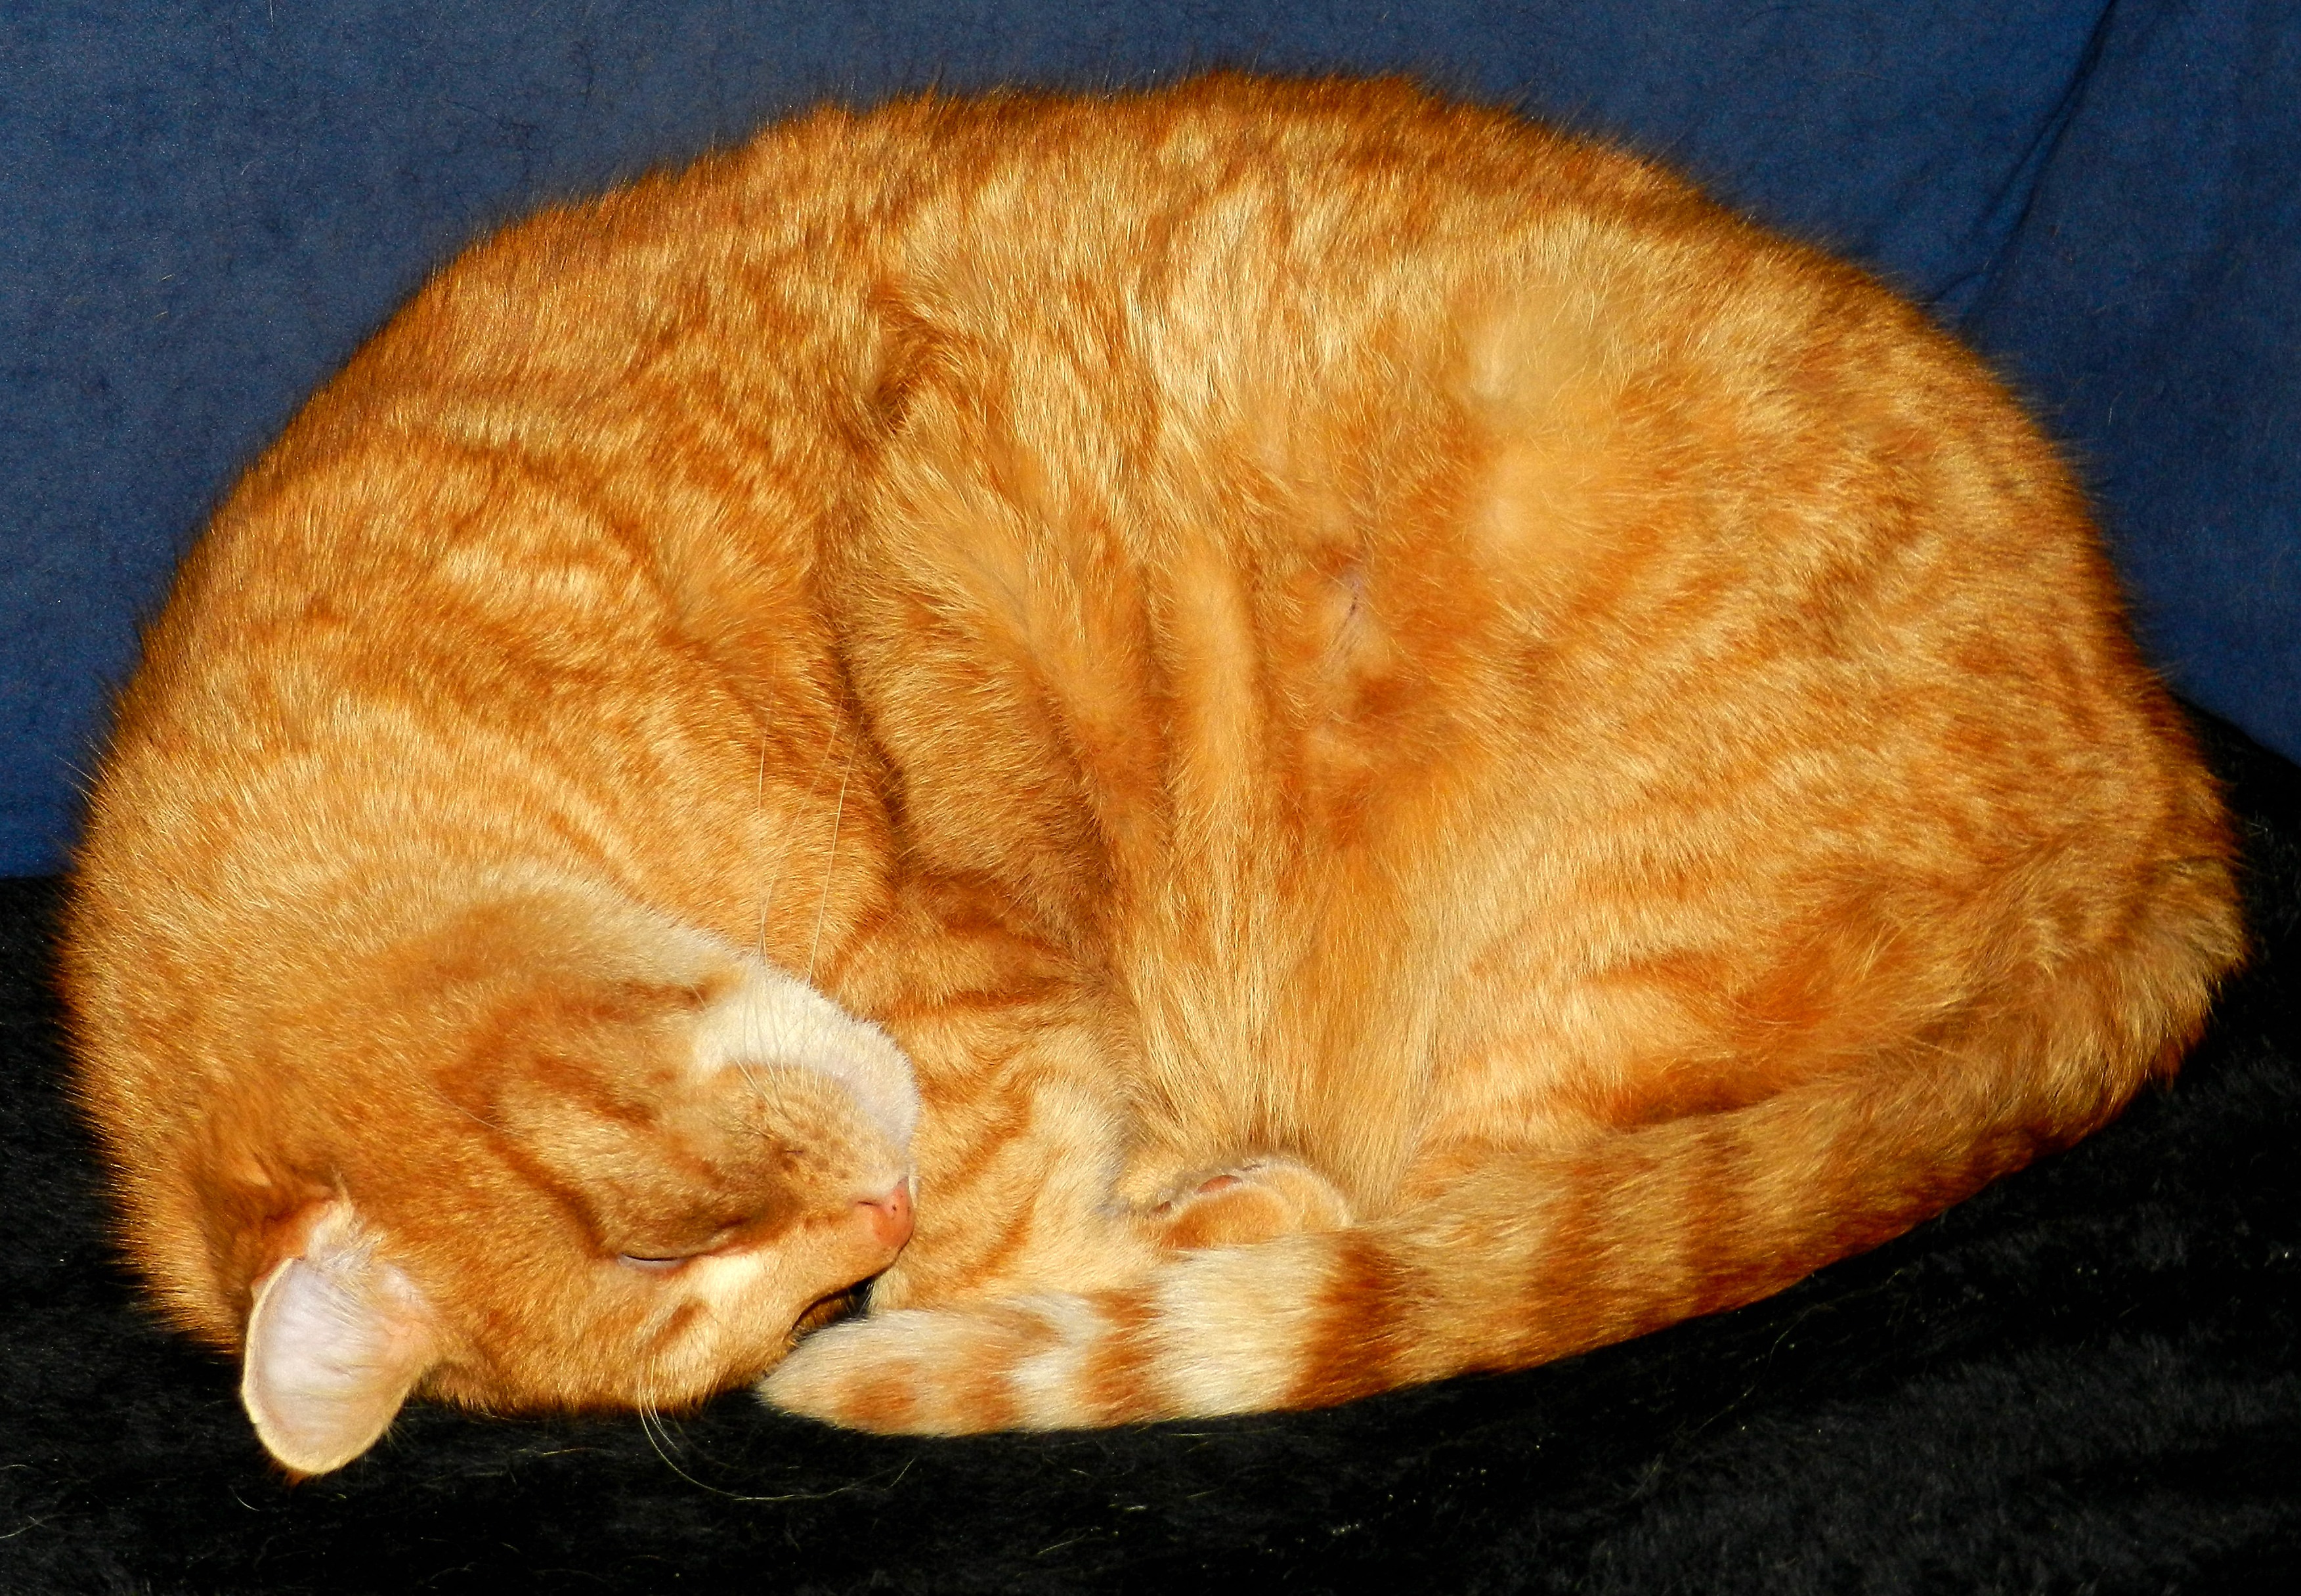
photography, fur, cat, mammal, nose, whiskers, sleep, adidas, vertebrate, domestic cat, relaxed, snuggle, tabby cat, small to medium sized cats, cat like mammal